Søholm (country house)

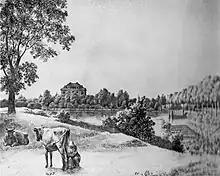
Søholm in 1810.

In 1802, Søholm was acquired by the Jewish merchant Joseph Nathan David (1758–1839). He charged the architect Christian Frederik Hansen with the design of a new country house. David was originally from Altona where Hansen had until then served as General Building Master. Søholm was Hansen's first building to be completed after his move from Schleswig-Holstein to Copenhagen. Construction began in 1806 but was delayed by the Battle of Copenhagen. The invading British troops confiscated all building materials. The house was therefore not completed until 1809.